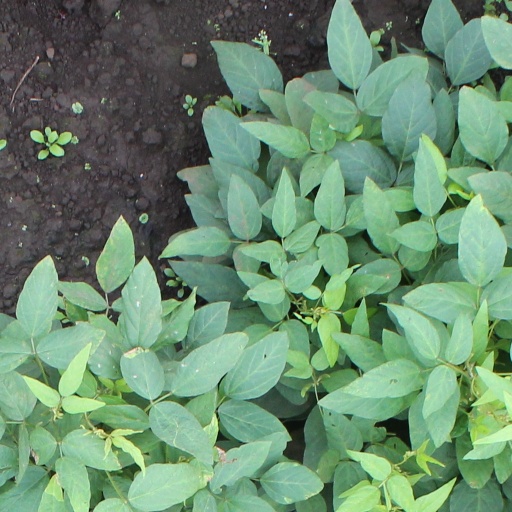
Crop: soybean